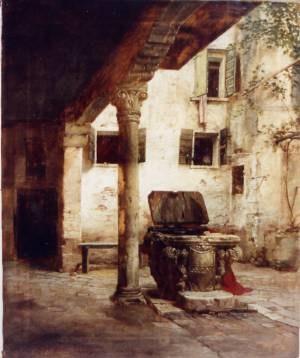
David Dalhoff Neal, né le 20 octobre 1838 et mort le 2 mai 1915, est un artiste américain.